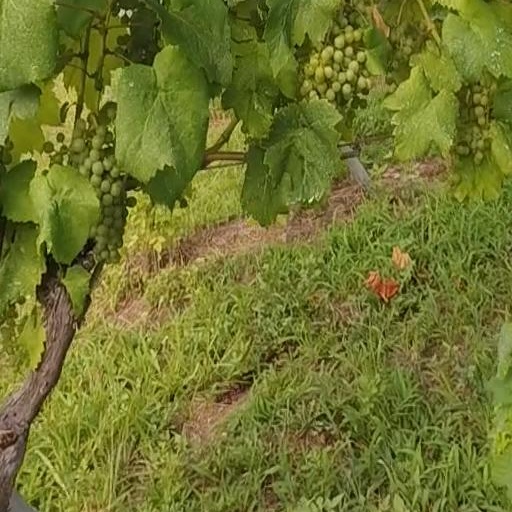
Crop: grape